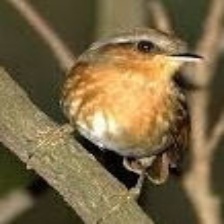
Species: COLLARED CRESCENTCHEST
Scientific name: MELANOPAREIA TORQUATA